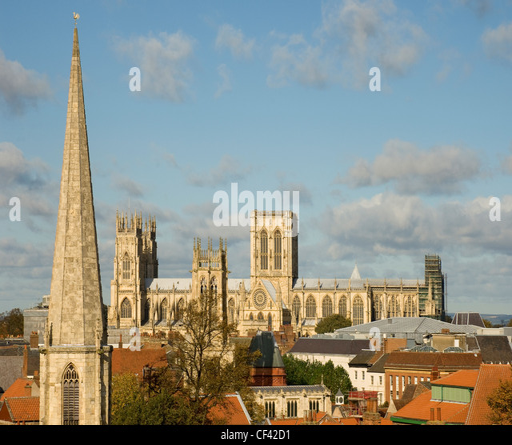
a view toward a city and the city centre